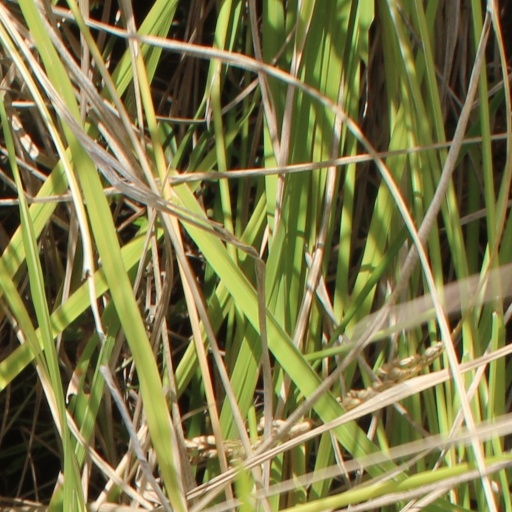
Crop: rice